Masdar City

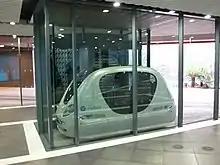
Podcar at a personal rapid transit (PRT) station

The regional headquarters for Siemens is also located in Masdar City. The LEED Platinum building makes use of sustainable and energy-efficient materials and building techniques. It was designed to use 45 per cent less energy and 50 per cent less water than typical office buildings. The Siemens headquarters won an award for best office building at the MIPIM Architectural Review Future Projects Awards in 2012. The Middle East Architect Awards named it both the best and most sustainable office building in the same year.